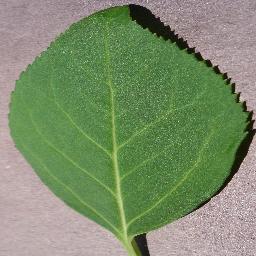
Label: Cherry___healthy